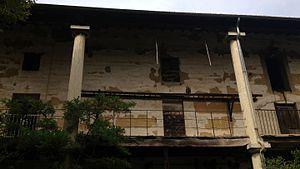
Maison Delorme à Beynost
La maison Delorme est une ferme située au 545 rue Centrale, à l'intersection avec la rue du Midi, à Beynost en Côtière dans l'Ain. La ferme qui daterait approximativement des années 1840 a été utilisée à partir de 1858 pour une activité agricole jusqu'aux années 1980. En 2013, la commune de Beynost a fait l'acquisition de la maison pour favoriser sa préservation.